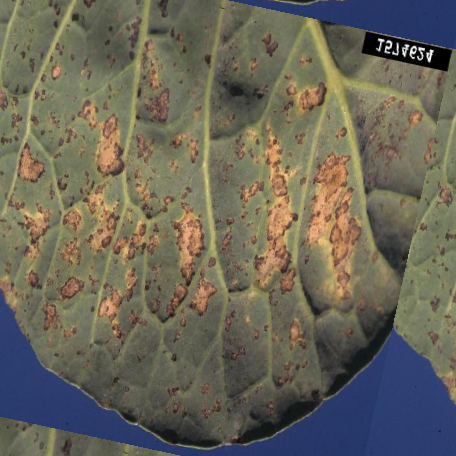
Label: Downy Mildew